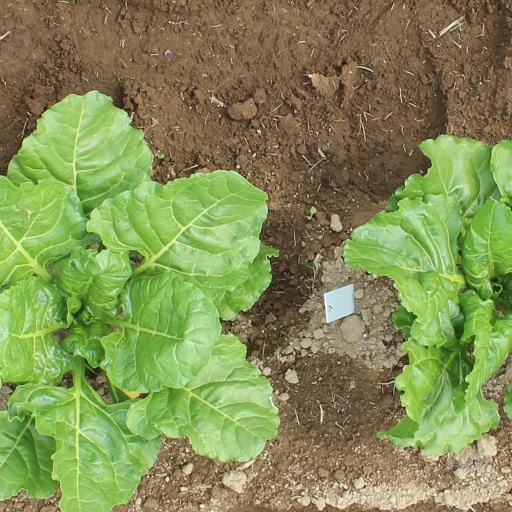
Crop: sugar beet